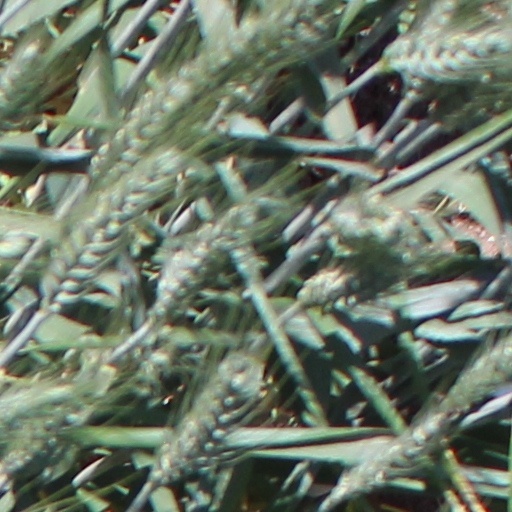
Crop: wheat